Question: Please indicate a possible affordance area of hold_scissors that can be used for holding
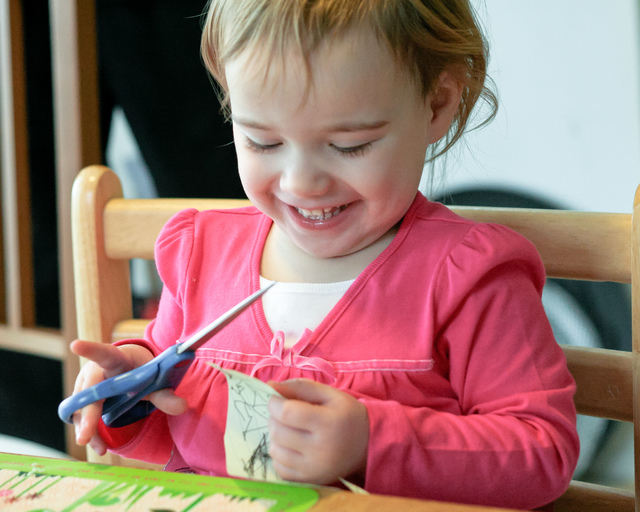
Answer: [61.5, 339.5, 193.5, 425.5]